Jack Rieley

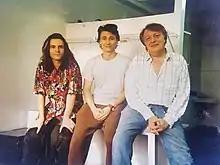
Jack Rieley (r) with JFAX cofounder Jaye Muller (l) in 1996 at their first office.

Rieley worked with Kool and the Gang. In 1975, he released a solo album, "Western Justice." Recorded in the Netherlands in collaboration with Machiel Botman, it dealt with the treatment of the old world powers by the newly emerging third world in the context of a global weather crisis. Rieley took the lead vocal on three songs, including the title track.